Autoland

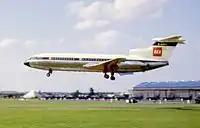
A BEA Hawker Siddeley Trident

The earliest experimental autopilot-controlled landings in commercial service were not in fact full auto landings but were termed "auto-flare". In this mode, the pilot controlled the roll and yaw axes manually while the autopilot controlled the "flare" or pitch. These were often done in passenger service as part of the development program. The Trident's autopilot had separate engagement switches for the pitch and roll components, and although the normal autopilot disengagement was by means of a conventional control yoke thumb-button, it was also possible to disengage the roll channel while leaving the pitch channel engaged.